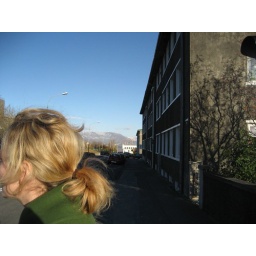
The sky is blue in Reykjavik, or so the old song that I just made up goes.